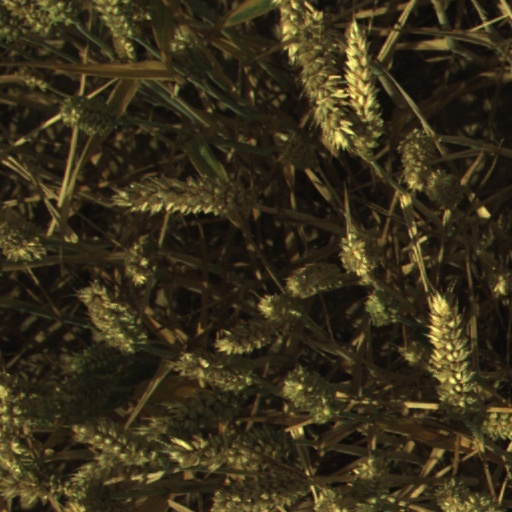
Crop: wheat